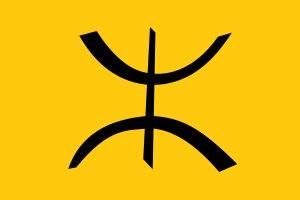
Les couleurs panberbères sont au nombre de trois : bleu, vert et jaune. Issues du « drapeau berbère » créé par l' « Agraw Imazighen » en 1970, officialisé par la suite par le Congrès mondial amazigh en 1998 à Tafira.